Paphos

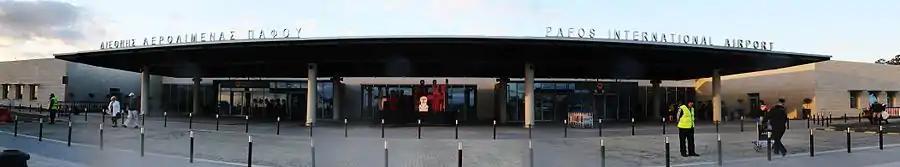
Paphos International Airport exterior

Since 1982, air traffic of Paphos is served by Paphos International Airport located southeast of the city, near Timi. It serves approximately 1.75 million people every year. A new terminal opened in late 2008 adjacent to the old one.